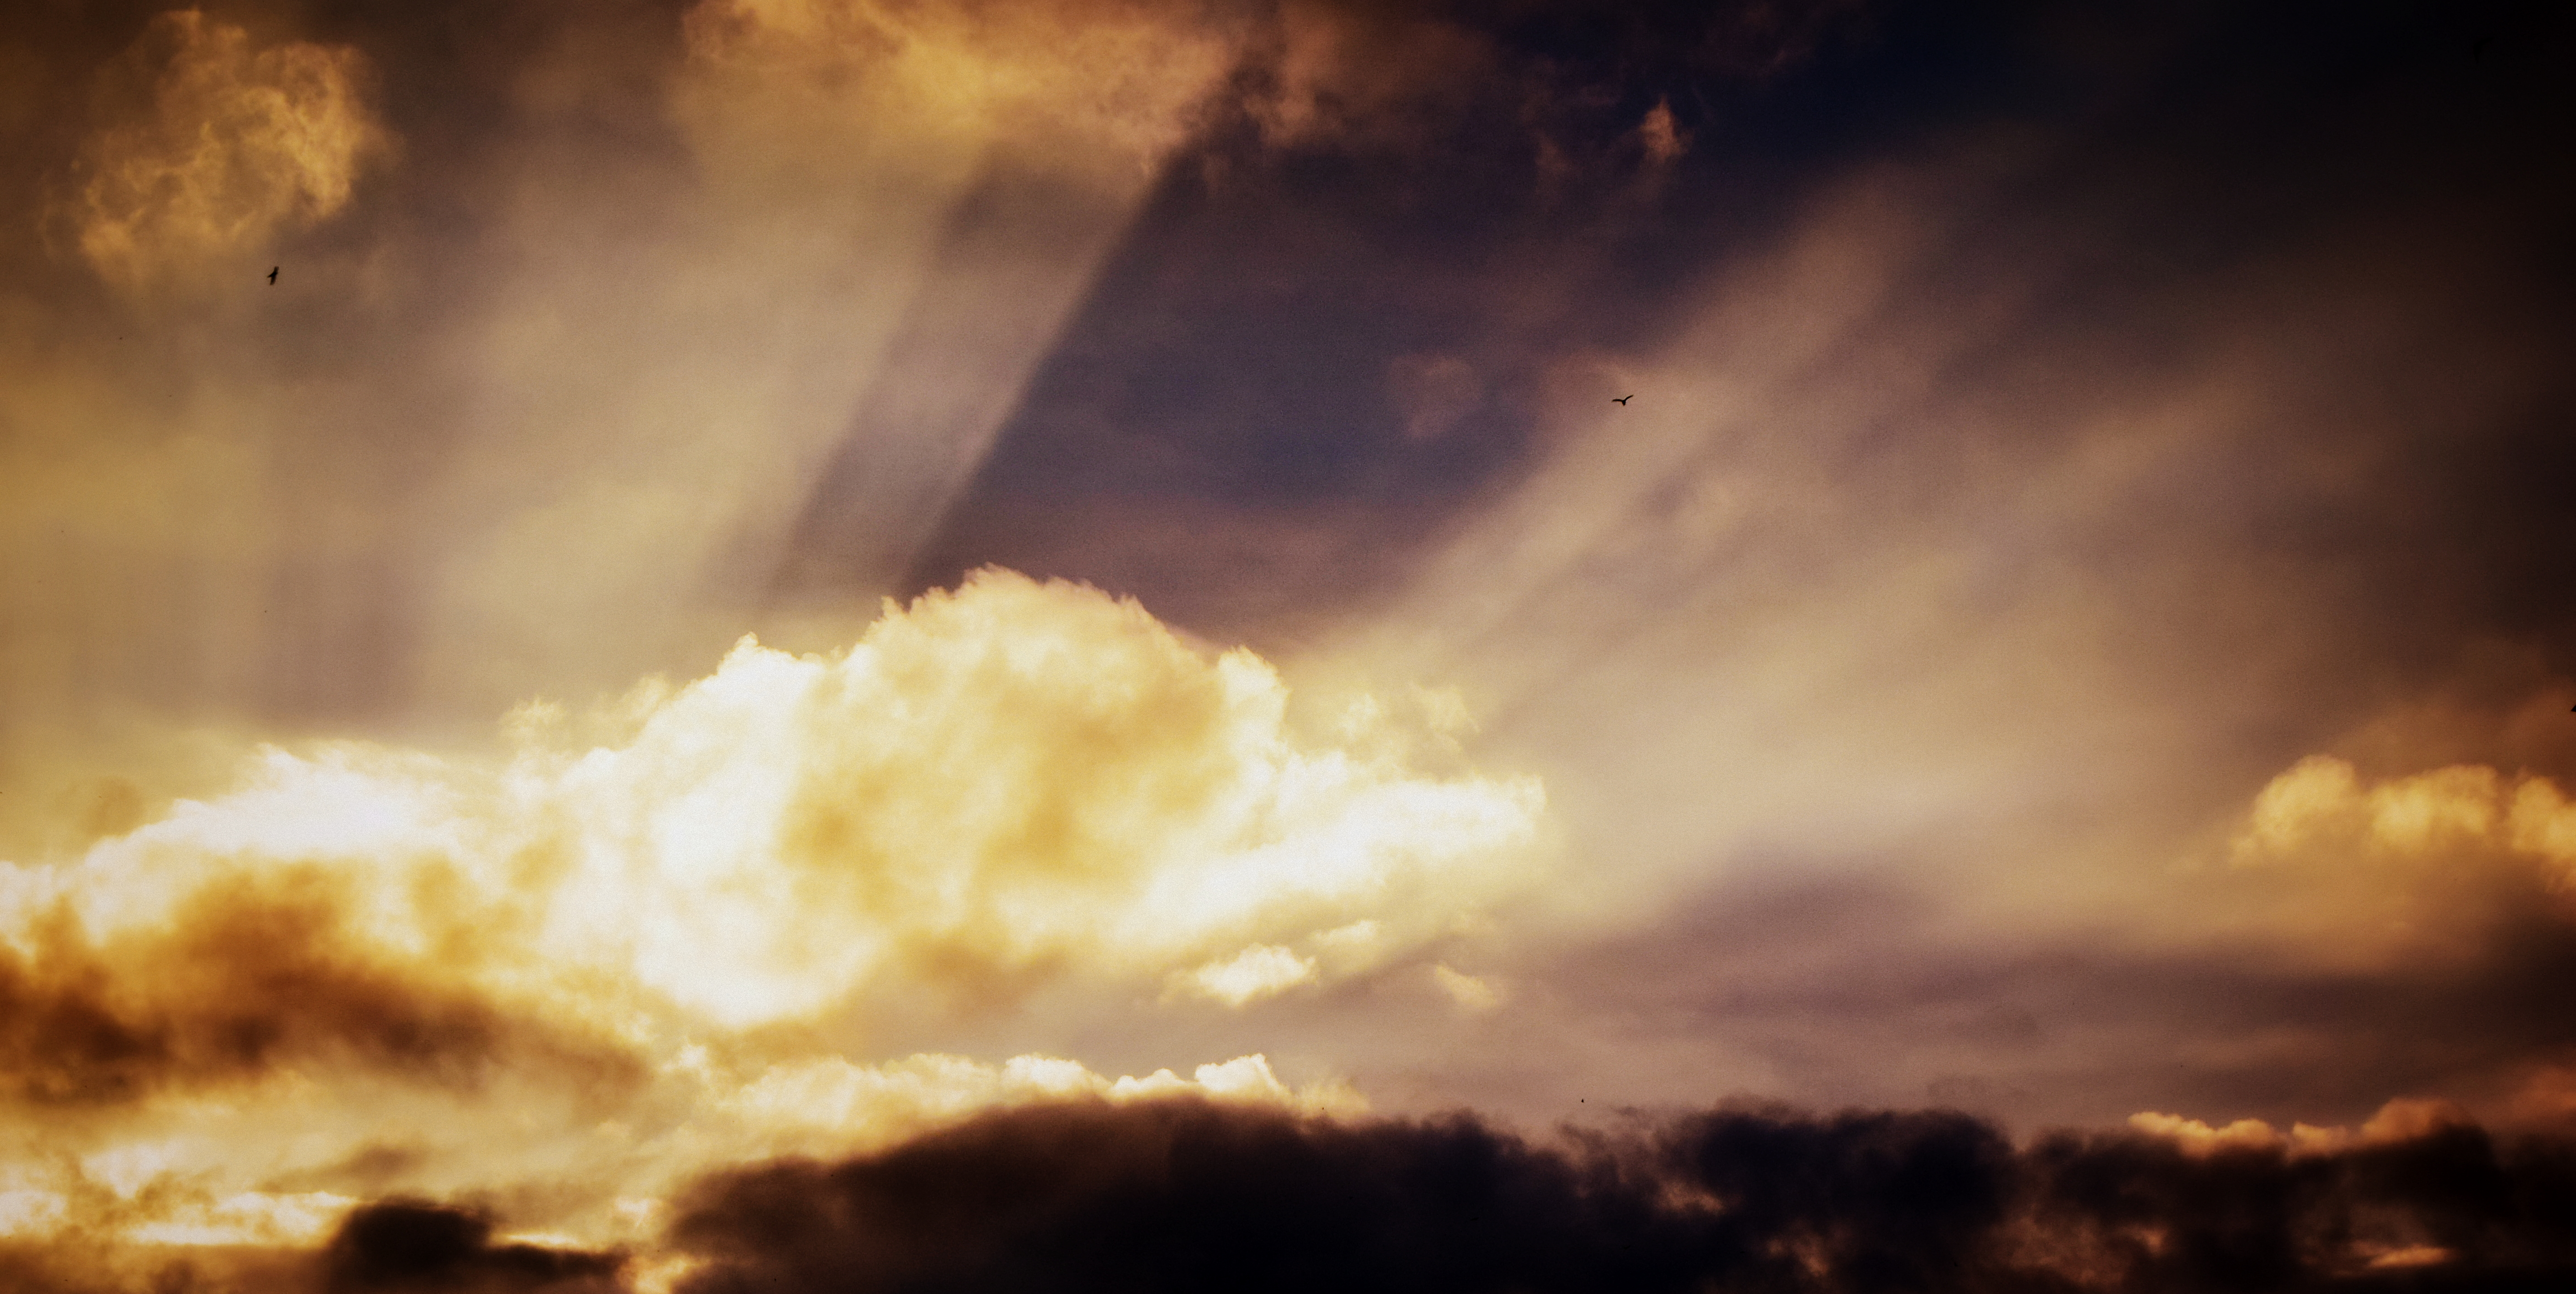
nature, cloud, sky, sun, sunrise, sunset, sunlight, morning, dawn, atmosphere, dark, dusk, clouds, sunrays, astronomical object, meteorological phenomenon